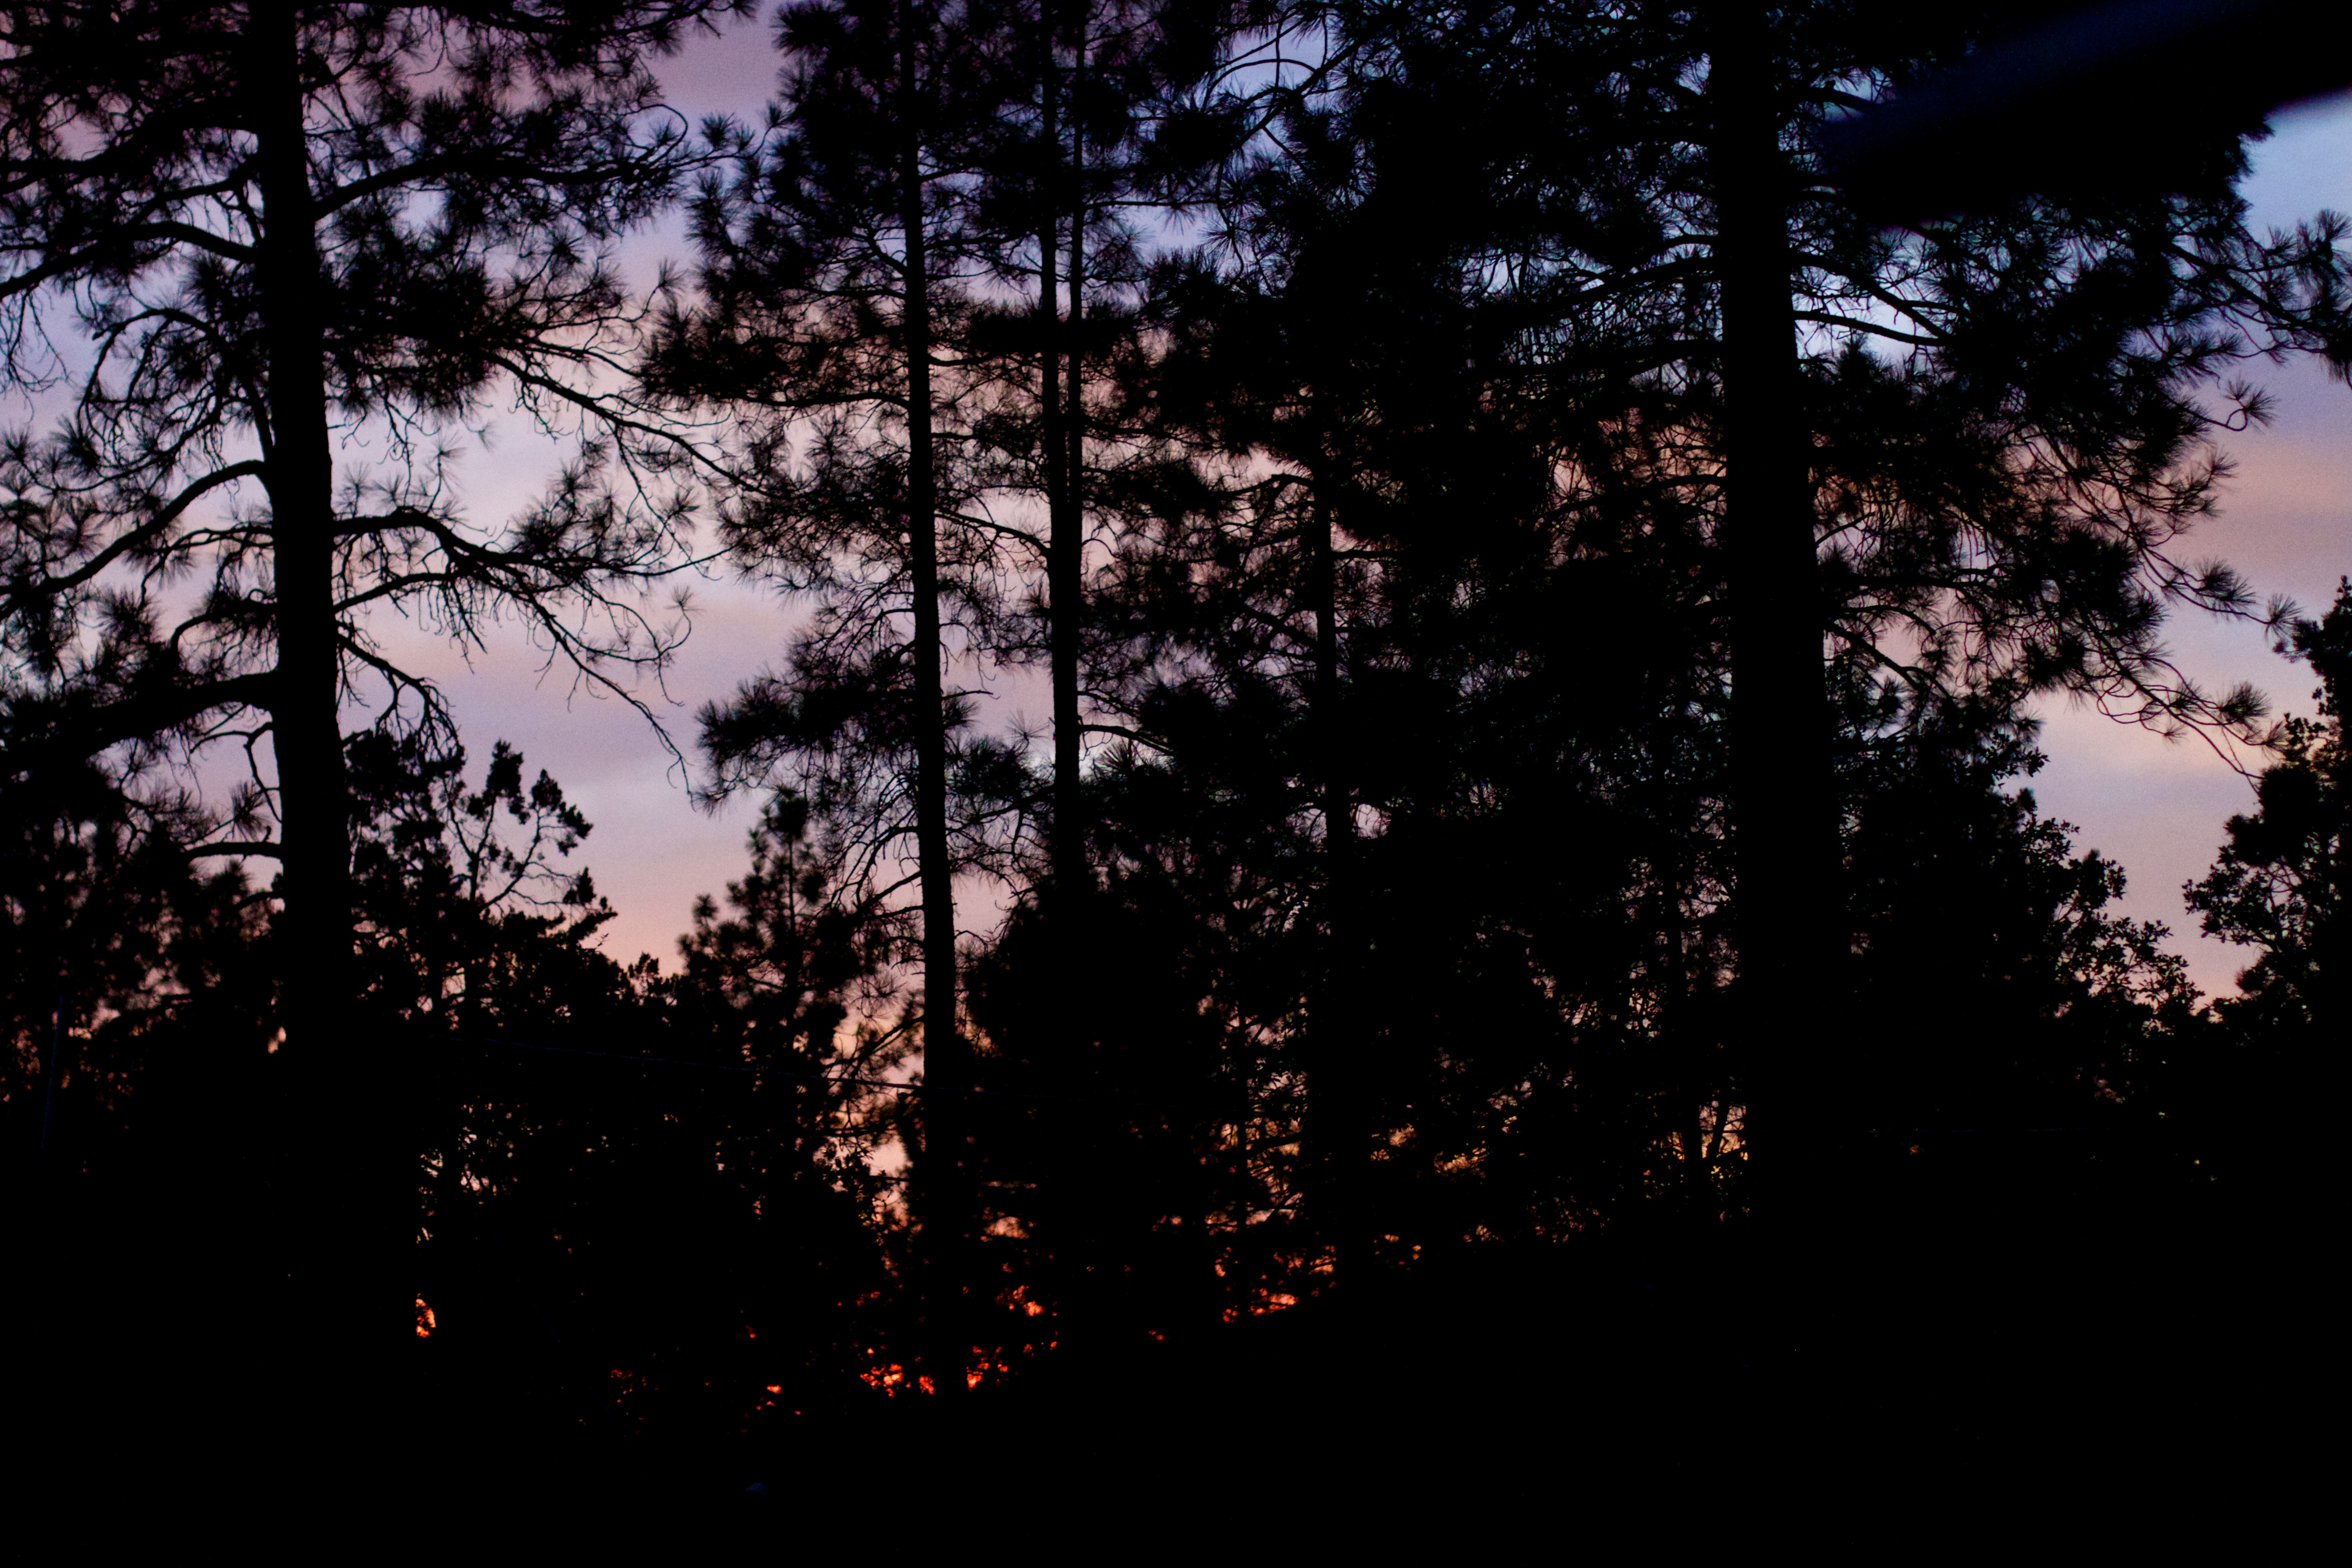
tree, nature, forest, branch, light, sky, sunset, night, sunlight, morning, atmosphere, dusk, evening, darkness, woody plant